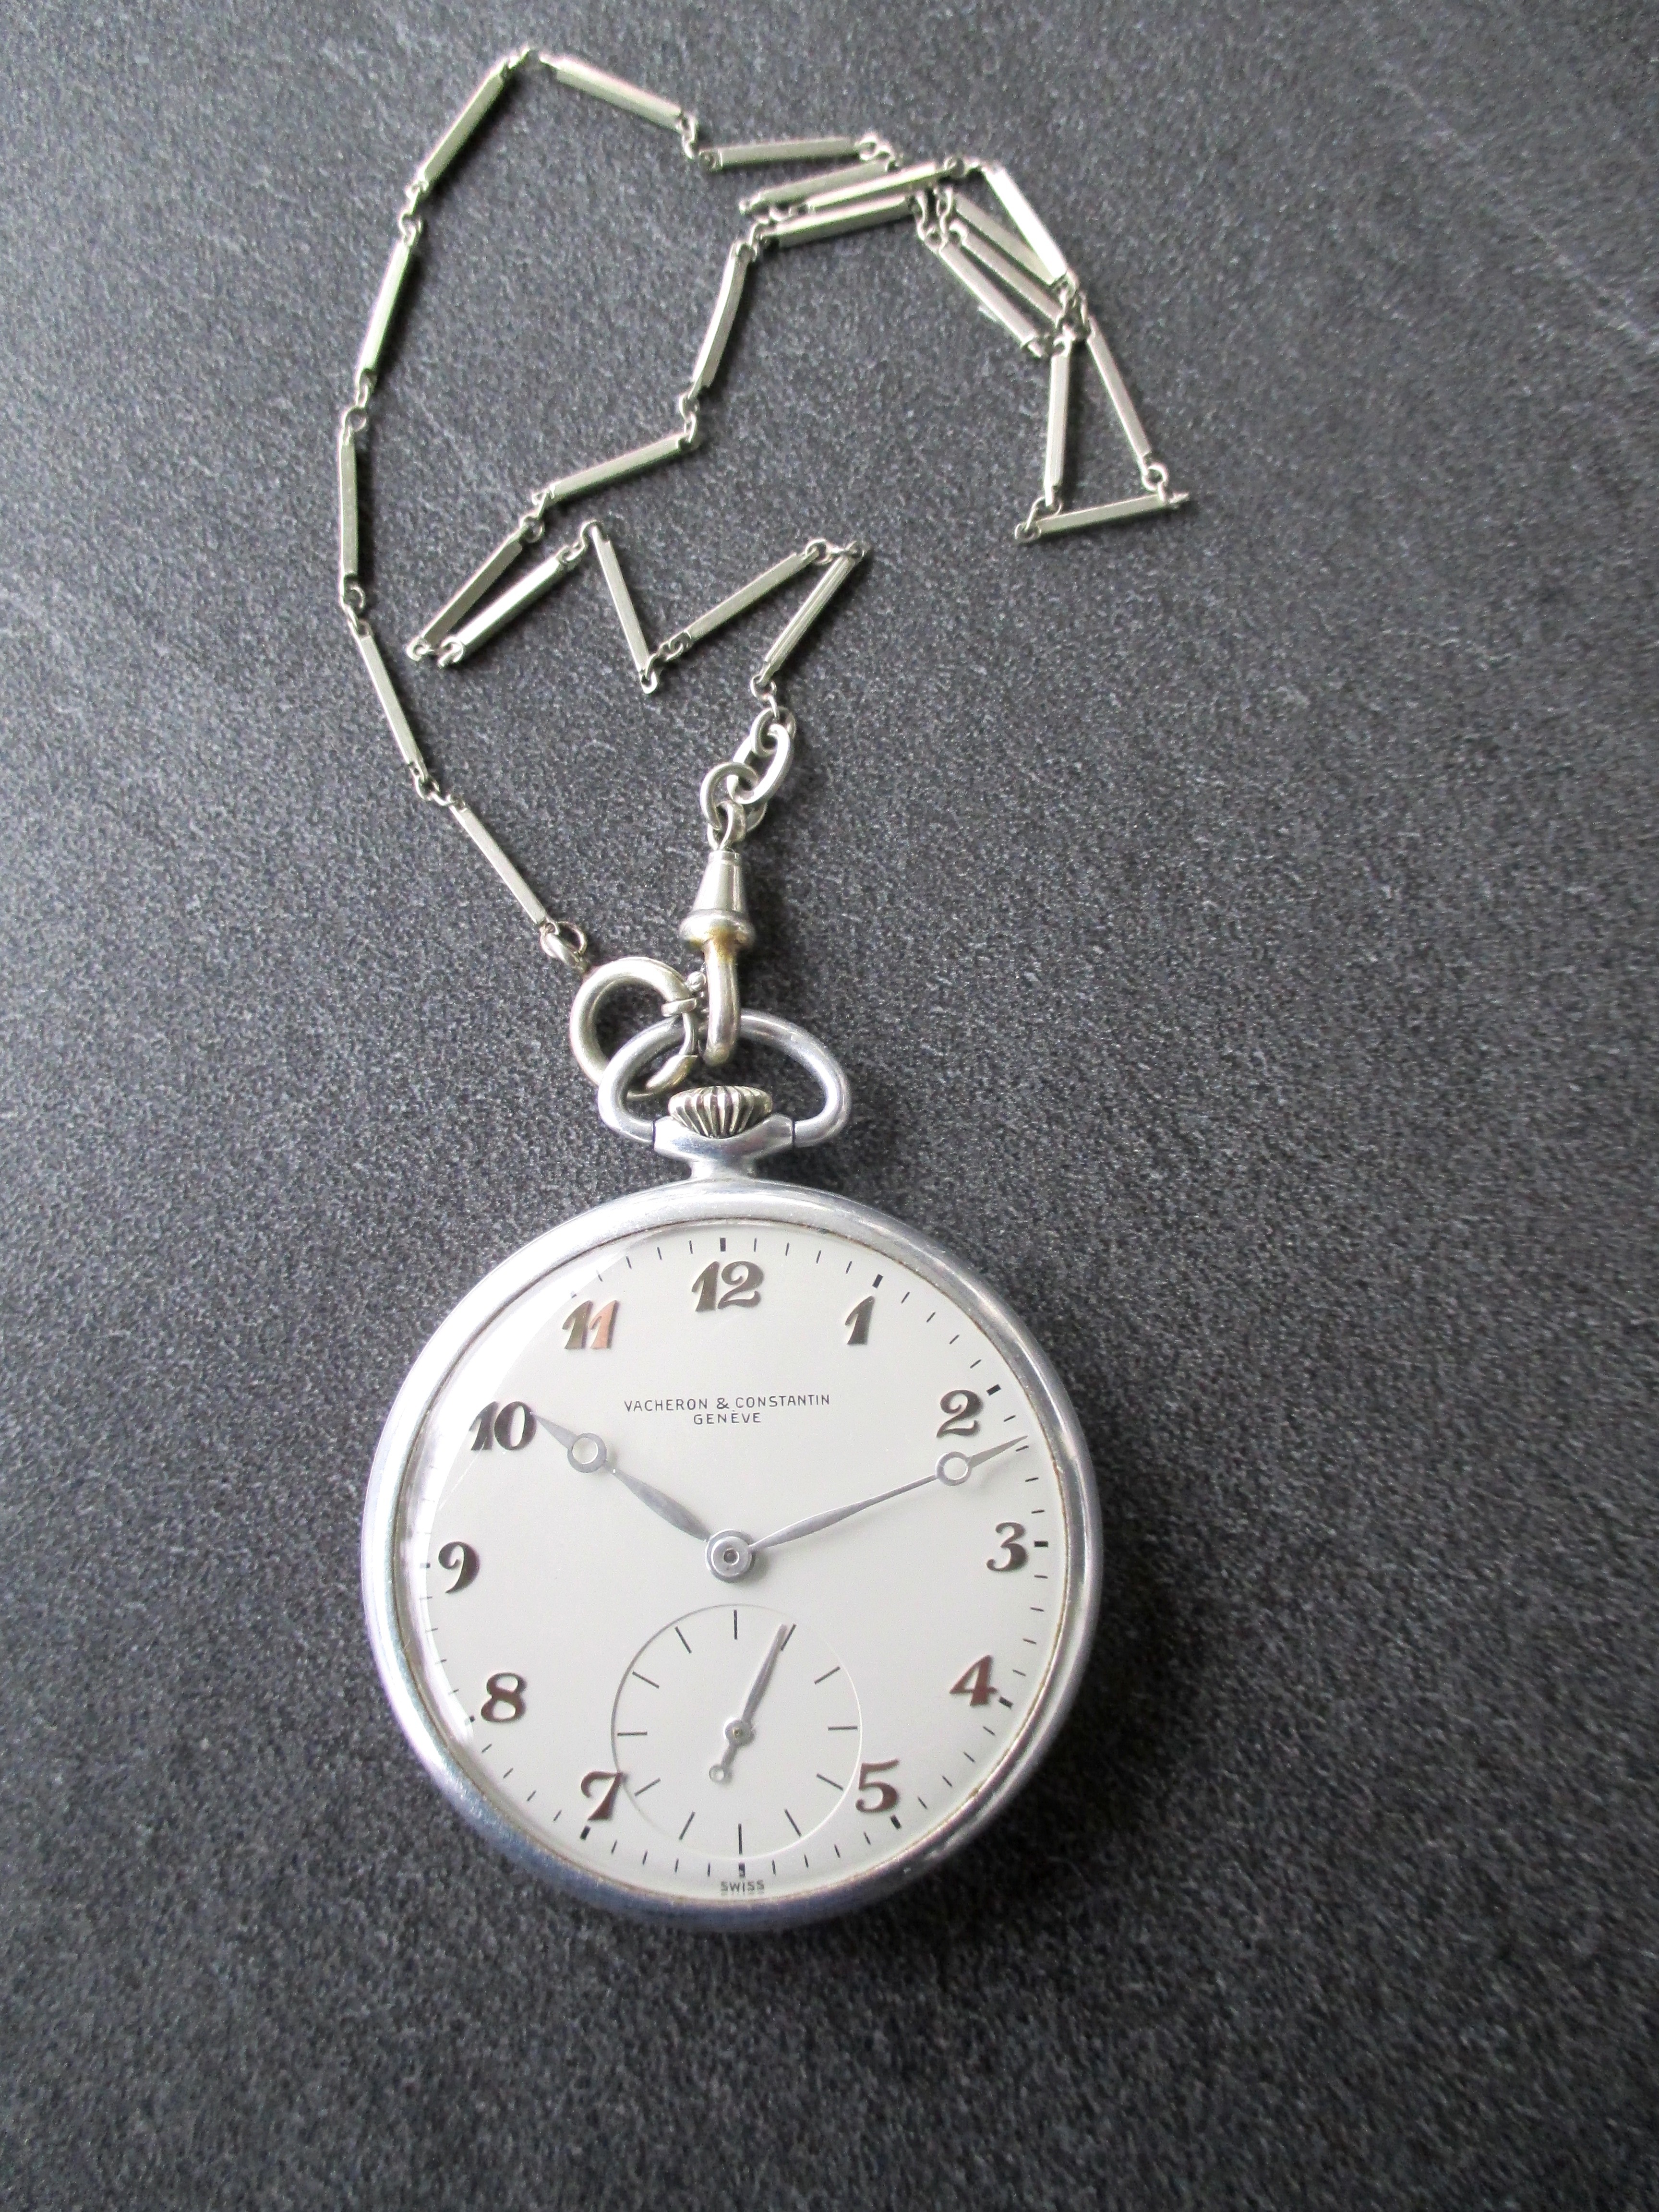
chain, clock, time, pocket watch, necklace, jewellery, font, silver, pendant, swissmade, second hand, locket, fashion accessory, housing aluminium